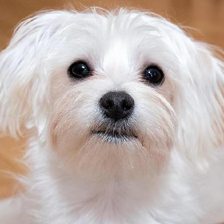
Label: animals